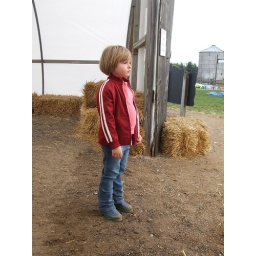
Dori in the hoop house